IL-2 Sturmovik: 1946

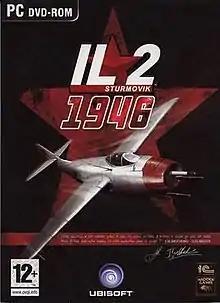
Cover of the double DVD box set compilation

IL-2 Sturmovik: 1946, also called IL-2: 1946) is both the title of an add-on and a compilation release of the combat flight simulation game "IL-2 Sturmovik". In that latter case, it is sometimes called IL-2 Sturmovik: Complete Edition. Created by the Russian games developer 1C:Maddox Games and published by Ubisoft, "IL-2 Sturmovik: 1946" takes place during World War II. The add-on from which the compilation takes the name "1946" was released in December 2006 as downloadable content (DLC) only, same as "Sturmoviks over Manchuria" (DLC in December 2006) and "Pe-2". That latter was an add-on already released at the time (as DLC too), it was on sale since the month of May. The compilation "IL-2 Sturmovik: 1946" was published in December 2006 in double DVD format, one DVD for the software and a second DVD for bonuses.